The Biology of Luck

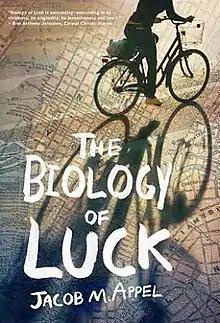
First edition (publ. Elephant Rock Books)

The Biology of Luck is a 2013 American novel by Jacob M. Appel. It is a reimagining of James Joyce's "Ulysses" and is set in New York City.